Thiebaud Farmstead

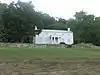
Thiebaud's Greek Revival style house

Thiebaud Farmstead is a historic farmstead located outside of Vevay, Indiana.